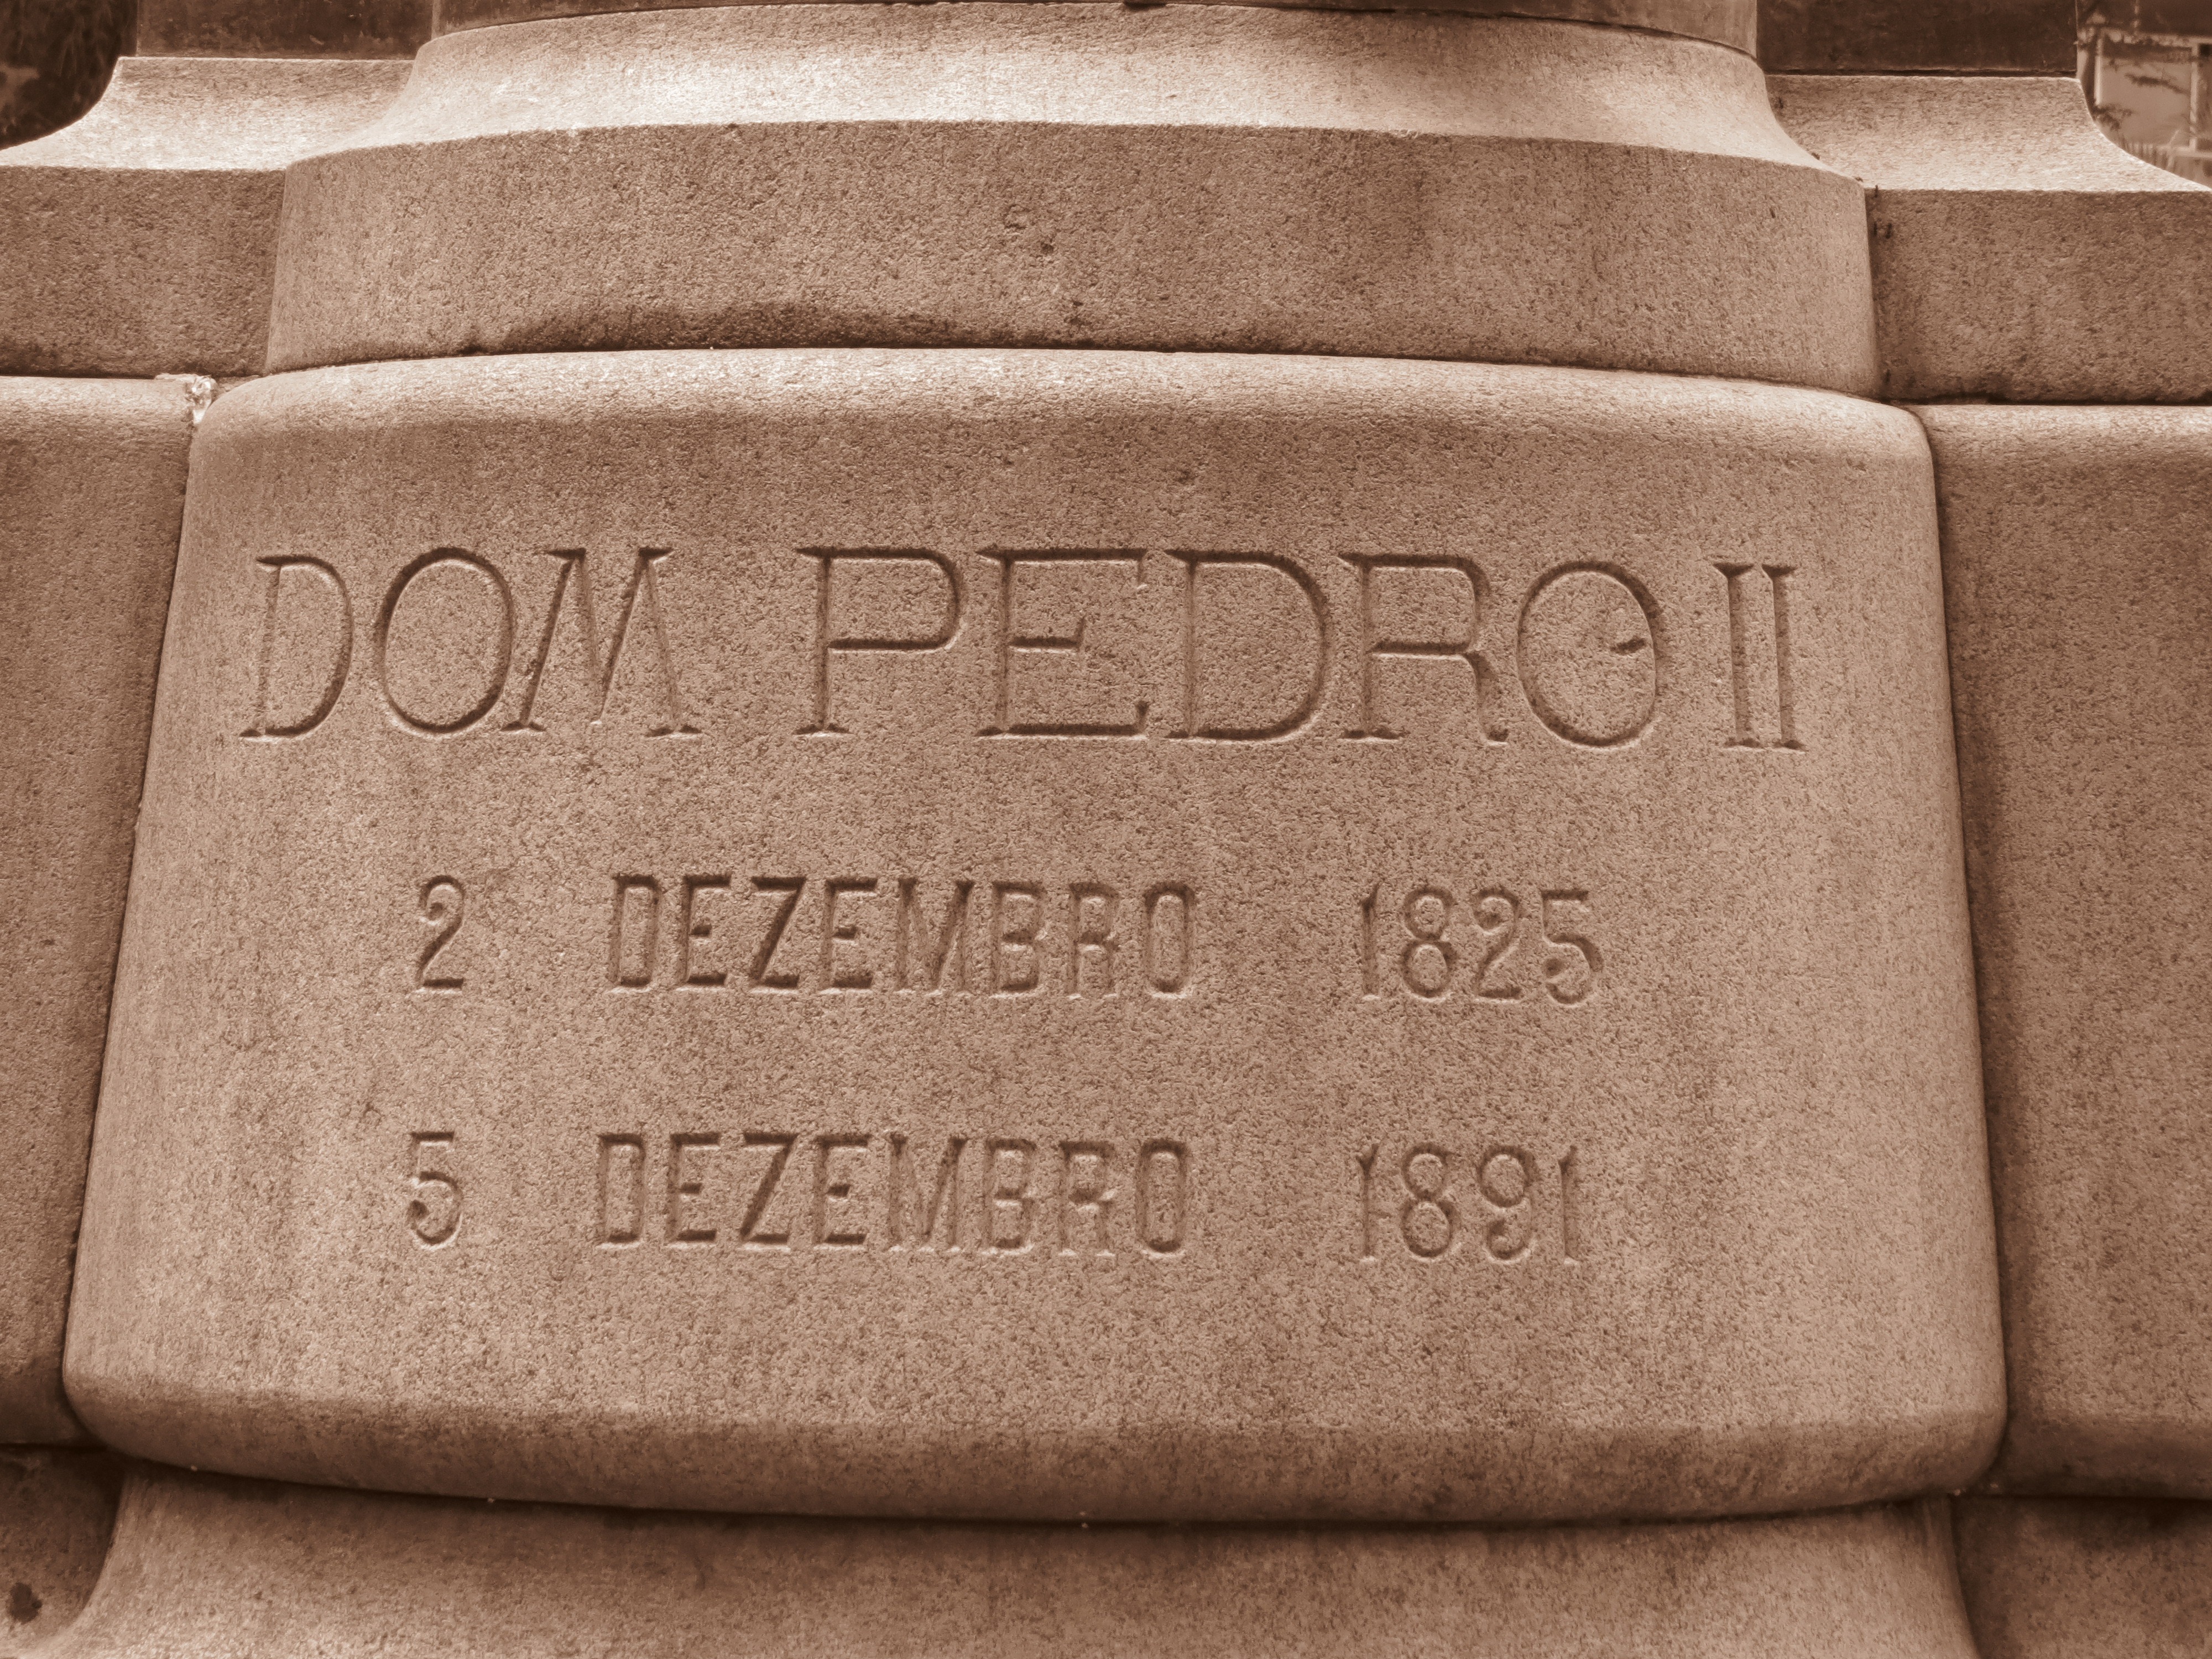
square, furniture, material, textile, dom pedro, day course